Postage stamps and postal history of India

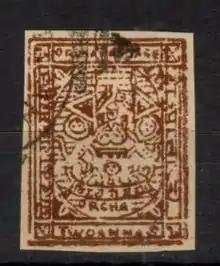
1916 red-brown 2 anna of Orchha, a feudatory state

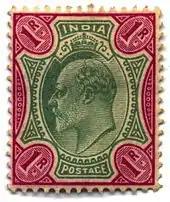
Edward VII one rupee stamp (1902)

British India had hundreds of Princely States, some 652 in all, but most of them did not issue postage stamps. The stamp-issuing States were of two kinds: the Convention States and the Feudatory States. The postage stamps and postal histories of these States provide great challenges and many rewards to the patient philatelist. Many rarities are to be found here. Although handbooks are available, much remains to be discovered.